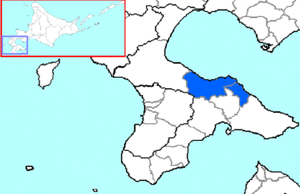
Le district de Kayabe est un district de la sous-préfecture d'Oshima au Japon. Au 1ᵉʳ mars 2015, sa population était estimée à 20 982 habitants pour une superficie de 479,43 km².